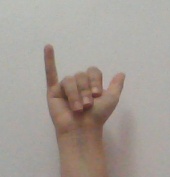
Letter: ya